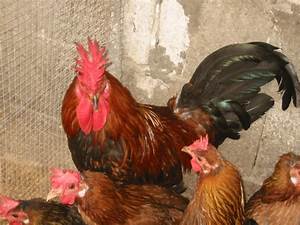
Label: chicken